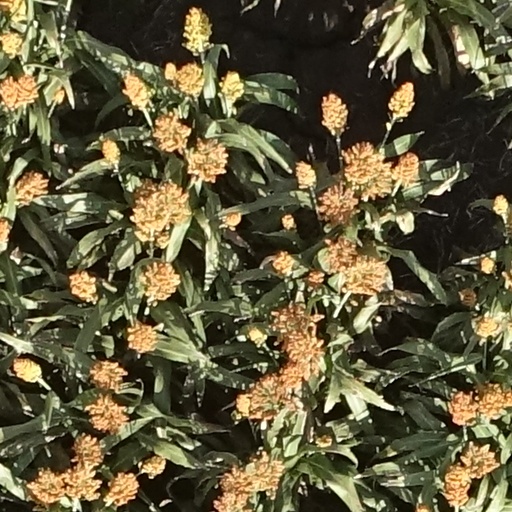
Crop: sorghum